2022 Sri Lankan protests

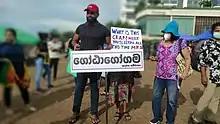
People taking selfies in Gotagogama.

On 9 April 2022, protestors planned large demonstrations, protests, and rallies in the Galle Face Green against the government. However, the authorities closed the Galle Face Green, citing land development. Despite this, tens of thousands of people gathered in large numbers and joined the protests in Galle Face, making it one of the largest street protests in Sri Lanka. People continued protesting from morning until night, standing for hours holding placards, even in inclement weather. They faced internet outages and loss of mobile signal due to the installation of a mobile phone jammer at the Galle Face, which made it difficult for protesters to conduct Facebook Livestreams and send messages on social media. The protests continued outside of the Presidential Secretariat, with people refusing to leave the Galle Face until the President resigned. On 9 April, #OccupyGalleFace began trending on Twitter. The protestors also began using "Occupy Galle Face" as a slogan for their protests at Galle Face. Placards included the phrases "This is our country, not your ATM", "Country is for sale, Gota fail", "Give us our stolen money back", "If you steal our dreams, we won't let you sleep", and "Audit all politicians immediately".